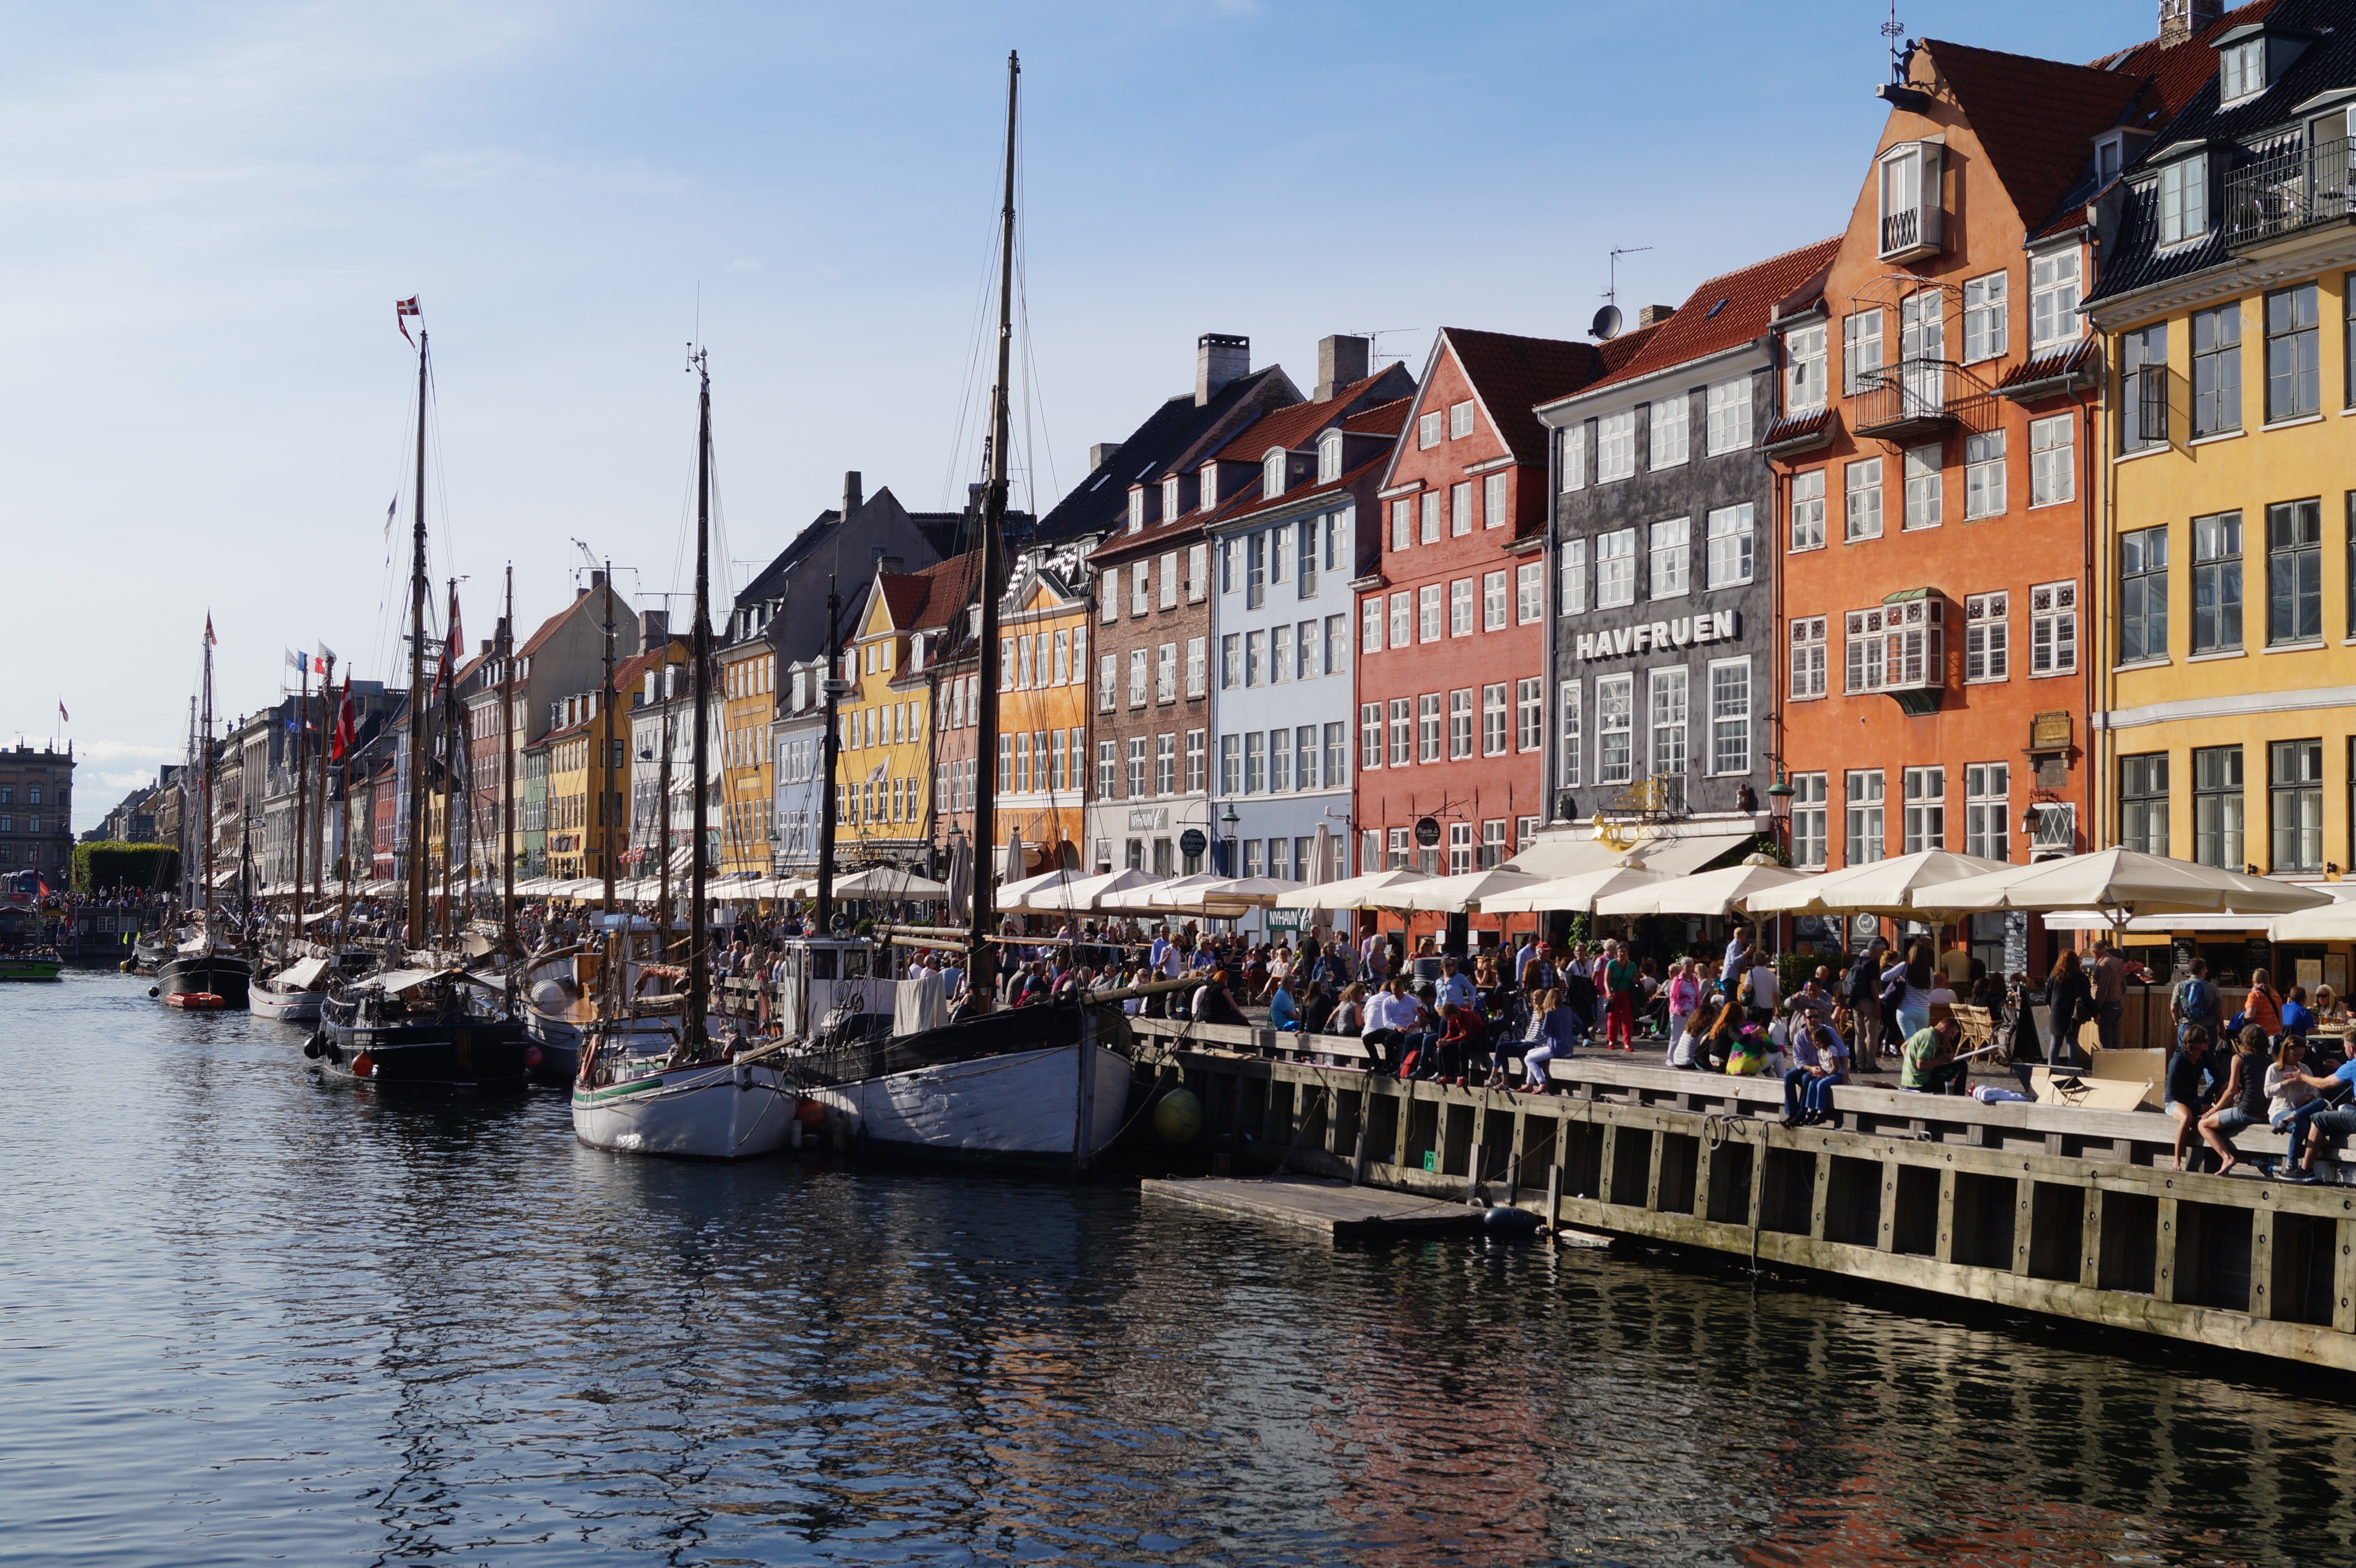
water, dock, boat, town, river, canal, crowd, cityscape, boot, vehicle, harbor, port, tourism, waterway, body of water, channel, gondola, watercraft, sailing boat, colourful houses